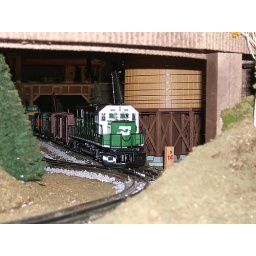
Burlington Northern coming by the water tower